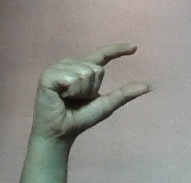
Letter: dal